Bees in mythology

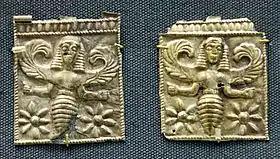
Gold plaques embossed with winged bee goddesses, perhaps the Thriae or perhaps an older goddess, found at Camiros, Rhodes, dated to 7th century BCE (British Museum).

Bees have been featured in myth and folklore around the world. Honey and beeswax have been important resources for humans since at least the Mesolithic period, and as a result humans' relationship with bees—particularly honey bees—has ranged from encounters with wild bees (both prehistorically and in the present day) to keeping them agriculturally. Bees themselves are often characterized as magically imbued creatures and their honey as a divine gift. Bees hold a special status in some cultures: in Albanian and Lithuanian languages, the words employed to speak about a bee's death are the same as those for a human death and different from those for an animal death, underlining the sacredness of bees.